Curmsun Disc

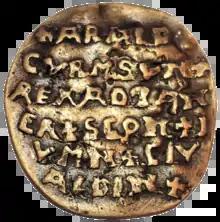
The Curmsun Disc

The Curmsun Disc is a convex-concave gold disc that gained scholarly attention in 2014 after an 11-year-old Polish girl in Sweden showed it to her history teacher. Some scholars have tentatively dated the disc to the 10th to 12th century, although its authenticity is not universally accepted by historians or archaeologists.